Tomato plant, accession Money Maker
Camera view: horizontal (90 deg, fisheye); turntable rotation: 210 degrees
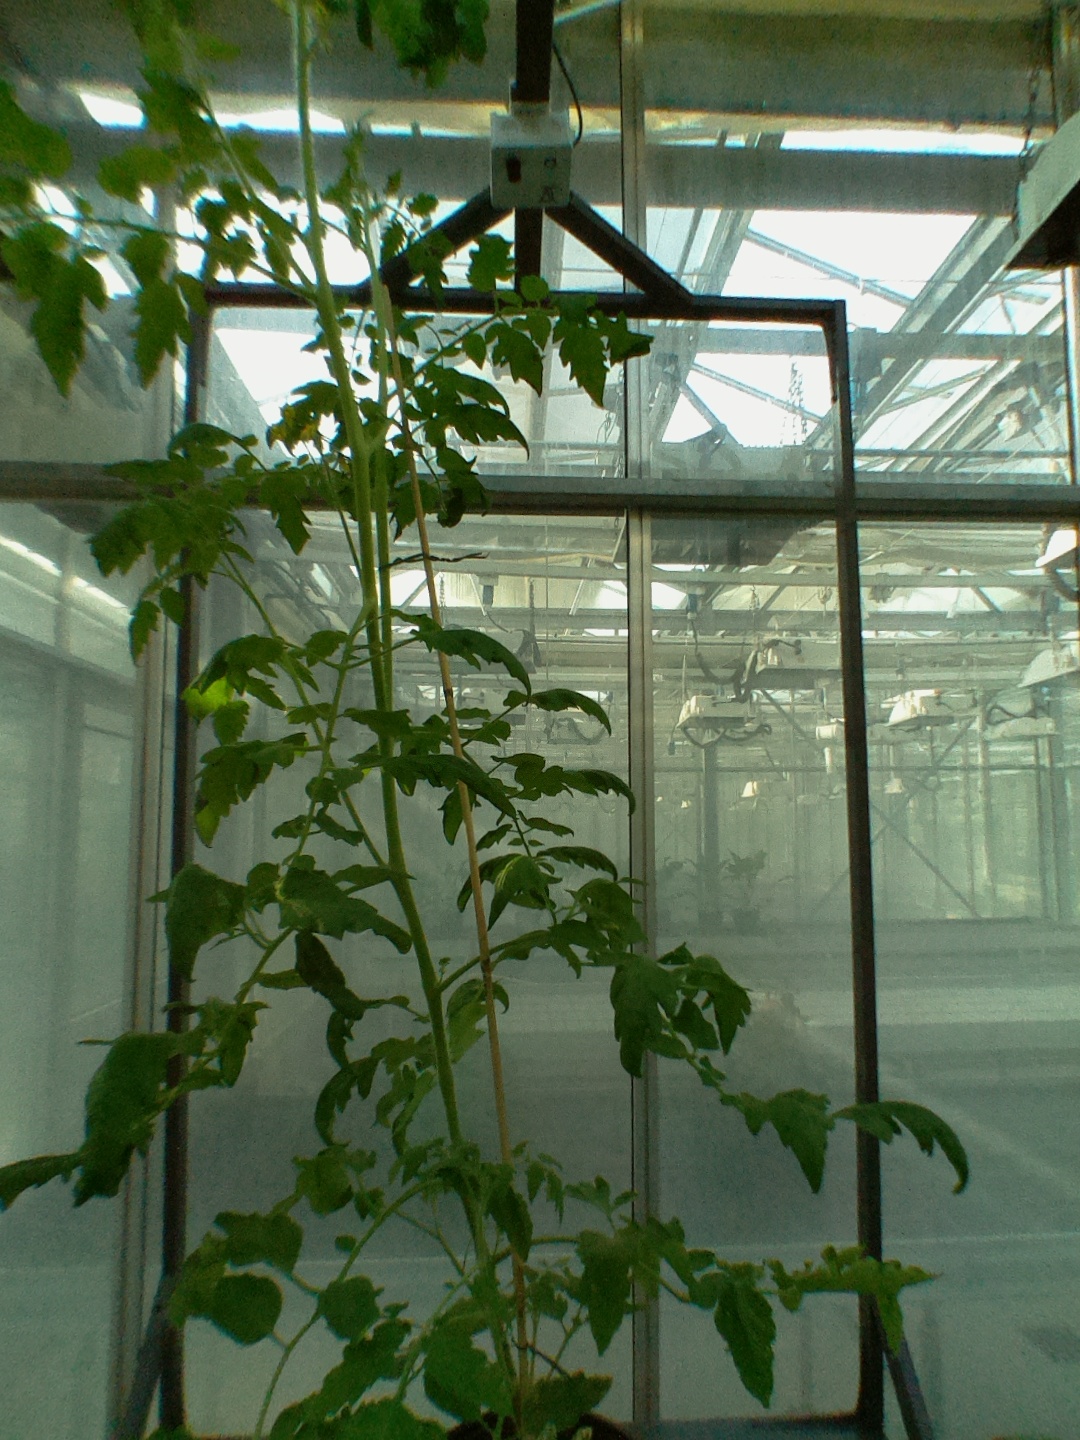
BBCH growth stage 67: Full flowering, 70%-80% of flowers open, more petals falling